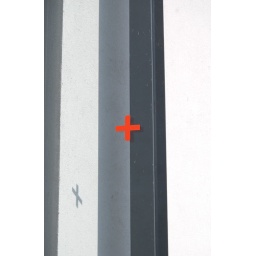
red cross in center